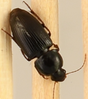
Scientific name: Discoderus parallelus
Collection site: Central Plains Experimental Range NEON (CPER), plot CPER_003